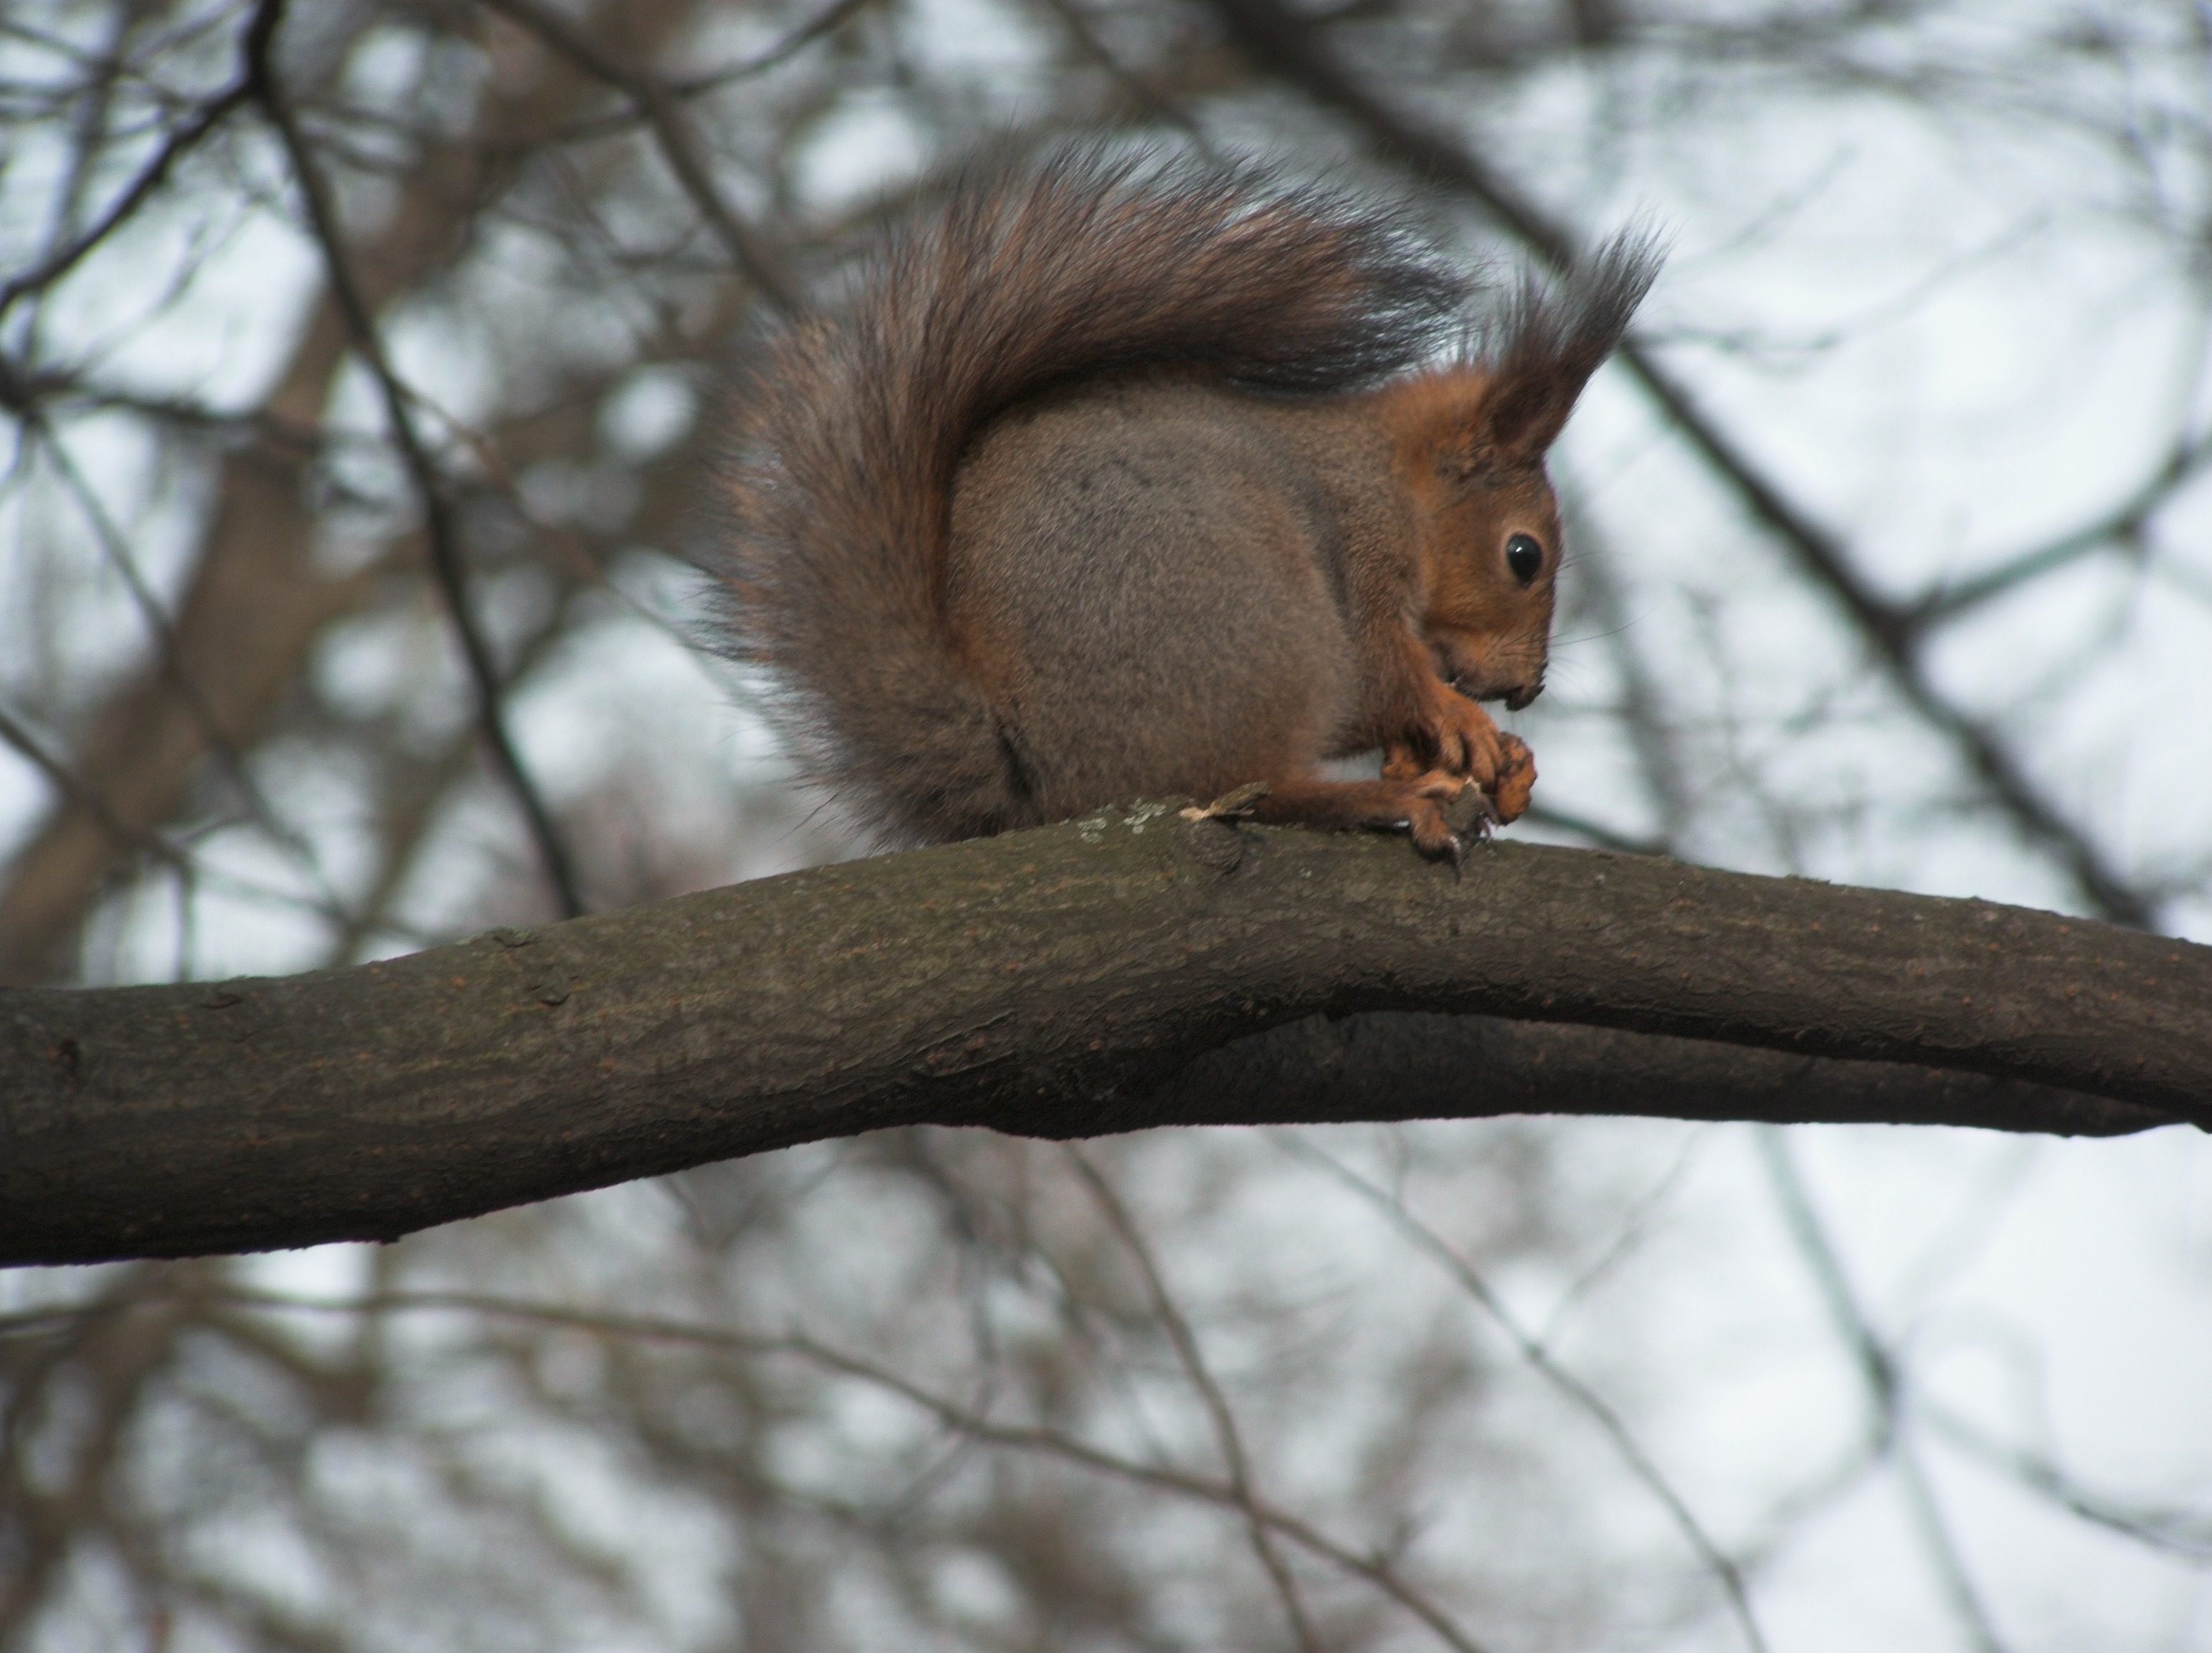
tree, nature, branch, animal, wildlife, wild, fur, mammal, squirrel, rodent, fauna, primate, close up, furry, vertebrate, macaque